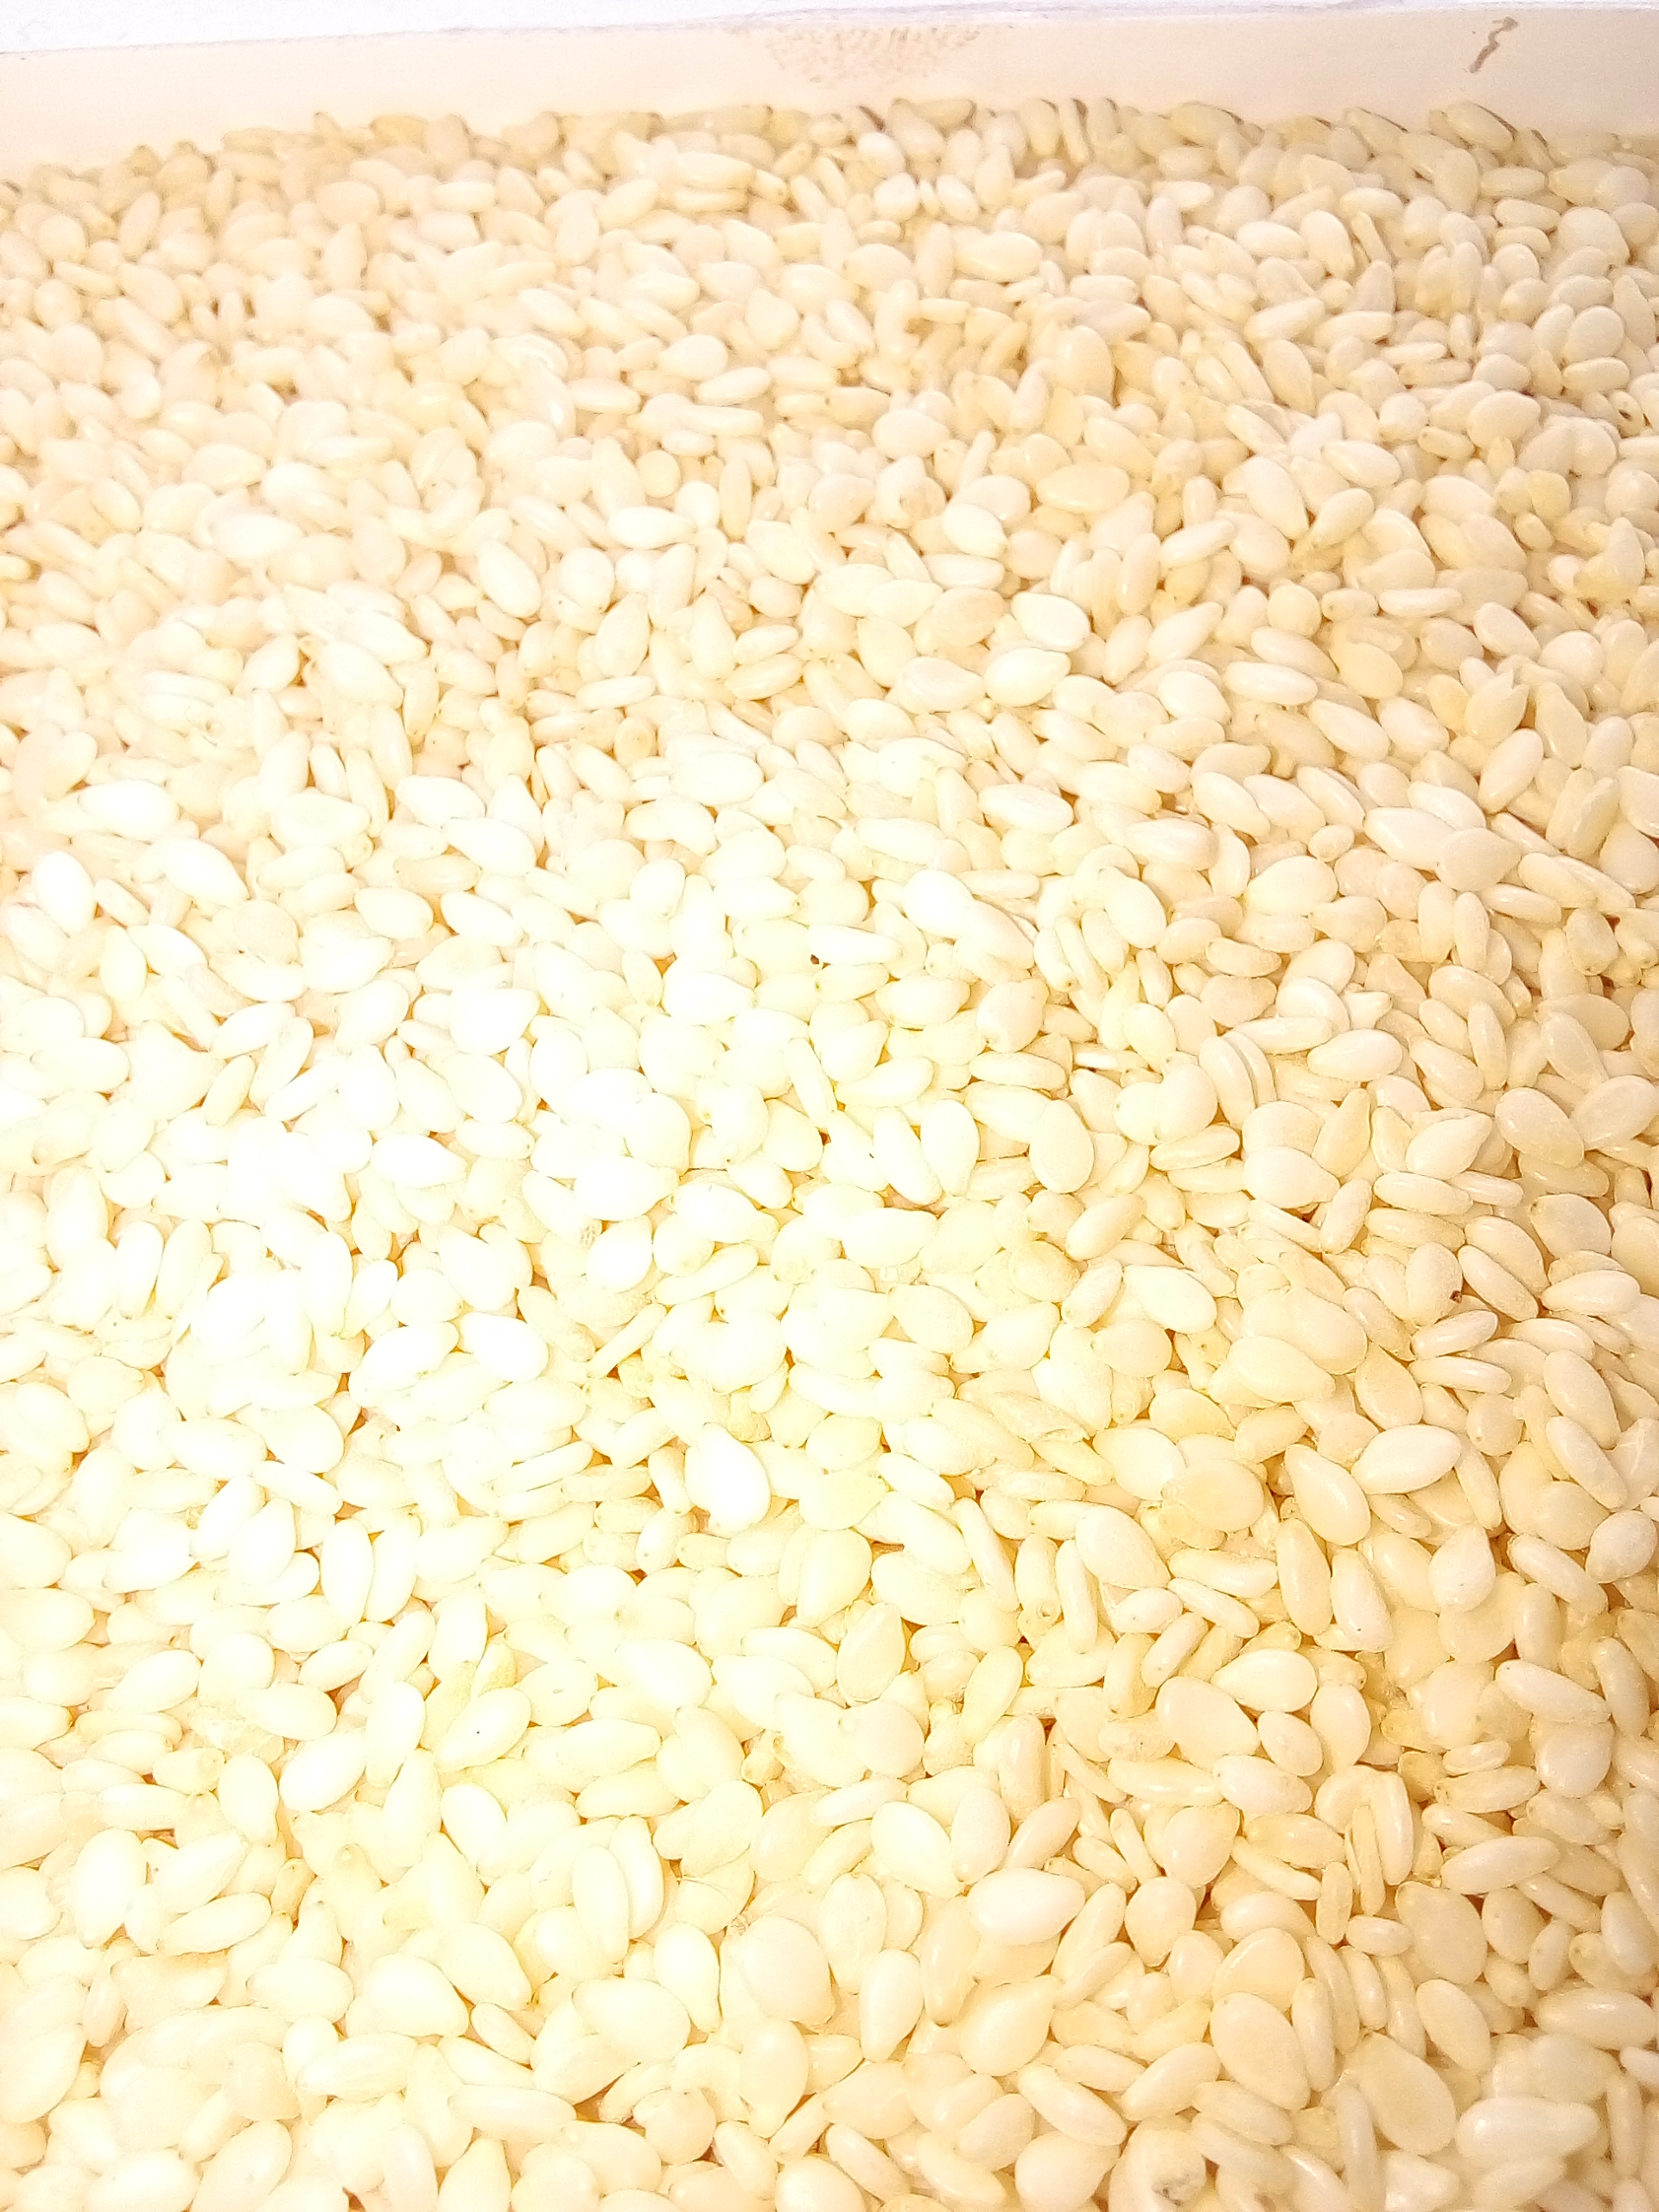
Rice seed variety: Unknown